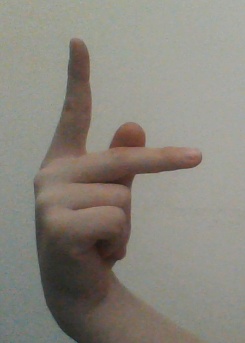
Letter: dha